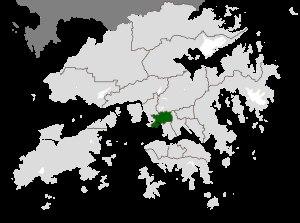
Le district de Sham Shui Po est un district de Hong Kong.